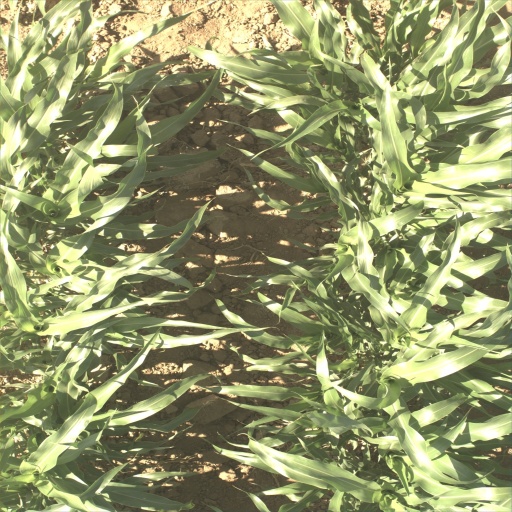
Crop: sorghum